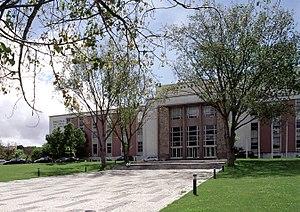
La Bibliothèque nationale du Portugal est une bibliothèque nationale située à Lisbonne, Portugal, qui rassemble une large collection de documents et publications portugaises.